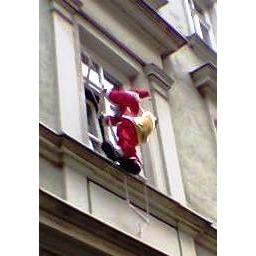
Burglary in progress: on Balanstrasse, Munich, just down the road from the Prodco office